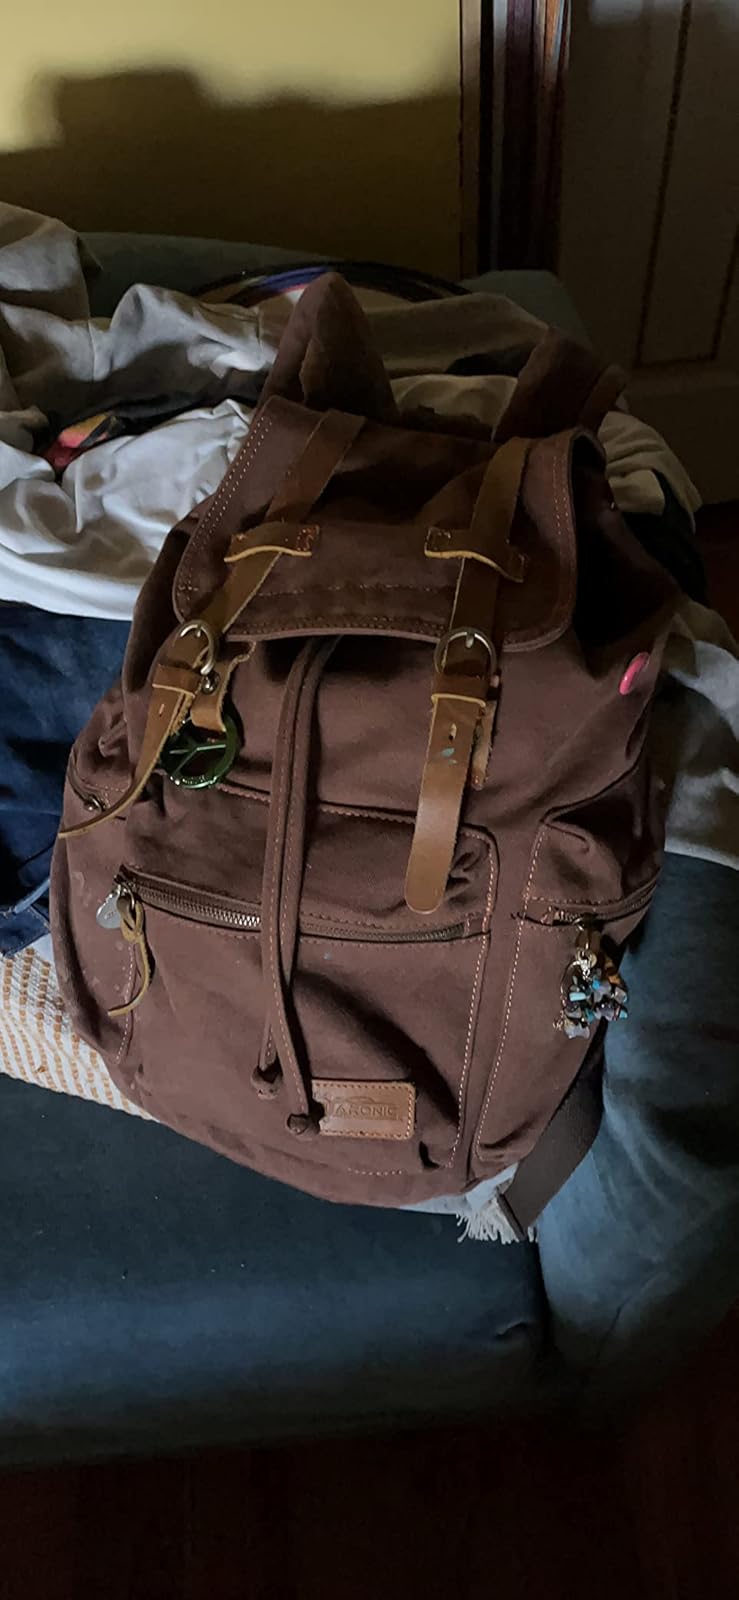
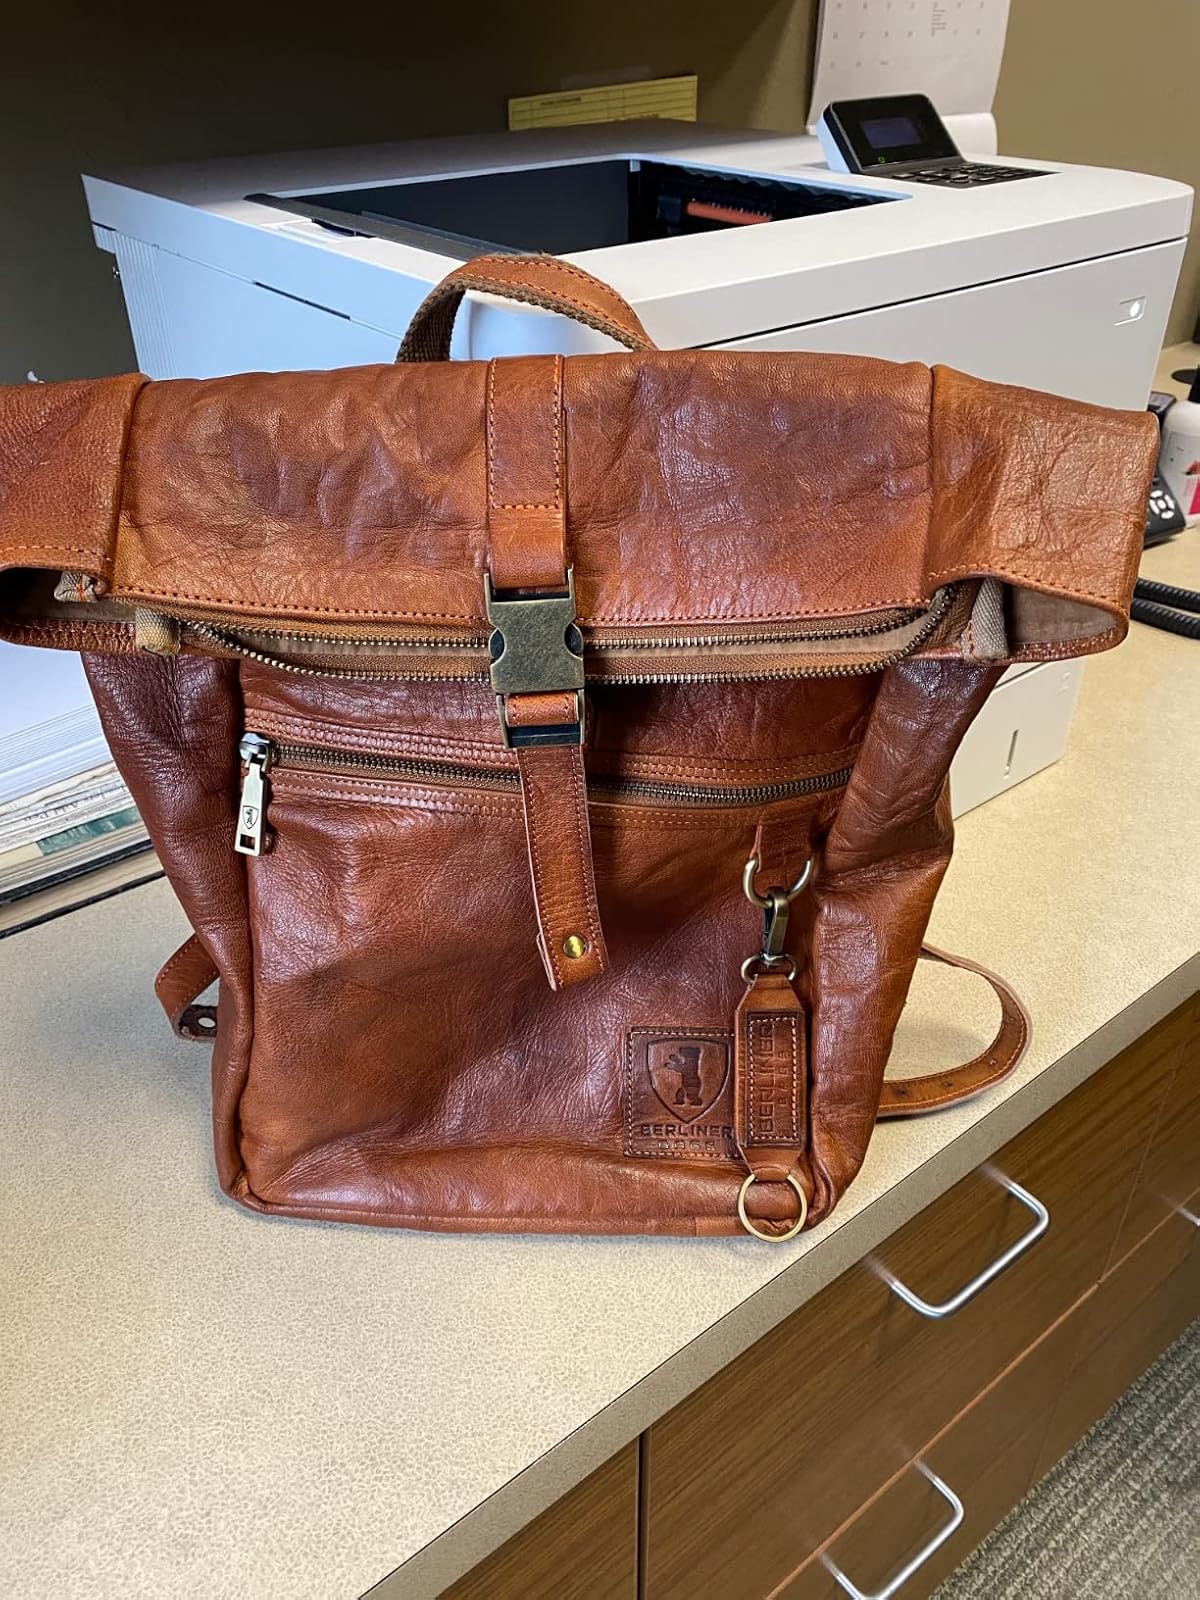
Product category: bag
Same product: no